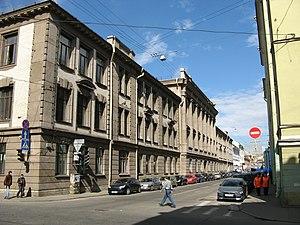
Le deuxième gymnasium de Saint-Pétersbourg est un établissement d'enseignement secondaire situé à Saint-Pétersbourg en Russie. C'est le gymnasium d'État le plus ancien de Russie, puisqu'il a été fondé en 1805 par décret d'Alexandre Ier. Sa devise est Salus infanta suprema lex. Il se trouve dans le centre historique de la ville, dans le quartier de l'Amirauté.